Colombian presidential inauguration

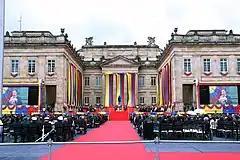
Presidential inauguration at the rear front of the National Capitol – Juan Manuel Santos, August 7, 2014

After forty-nine days after the presidential election, the president-elect of Colombia is inaugurated as president through the presidential oath.